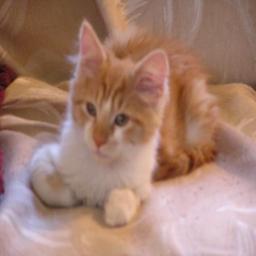
Animal: cats